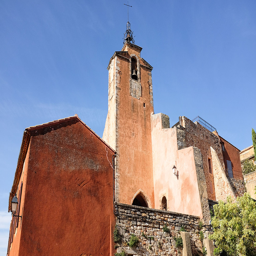
looking up at the clock tower